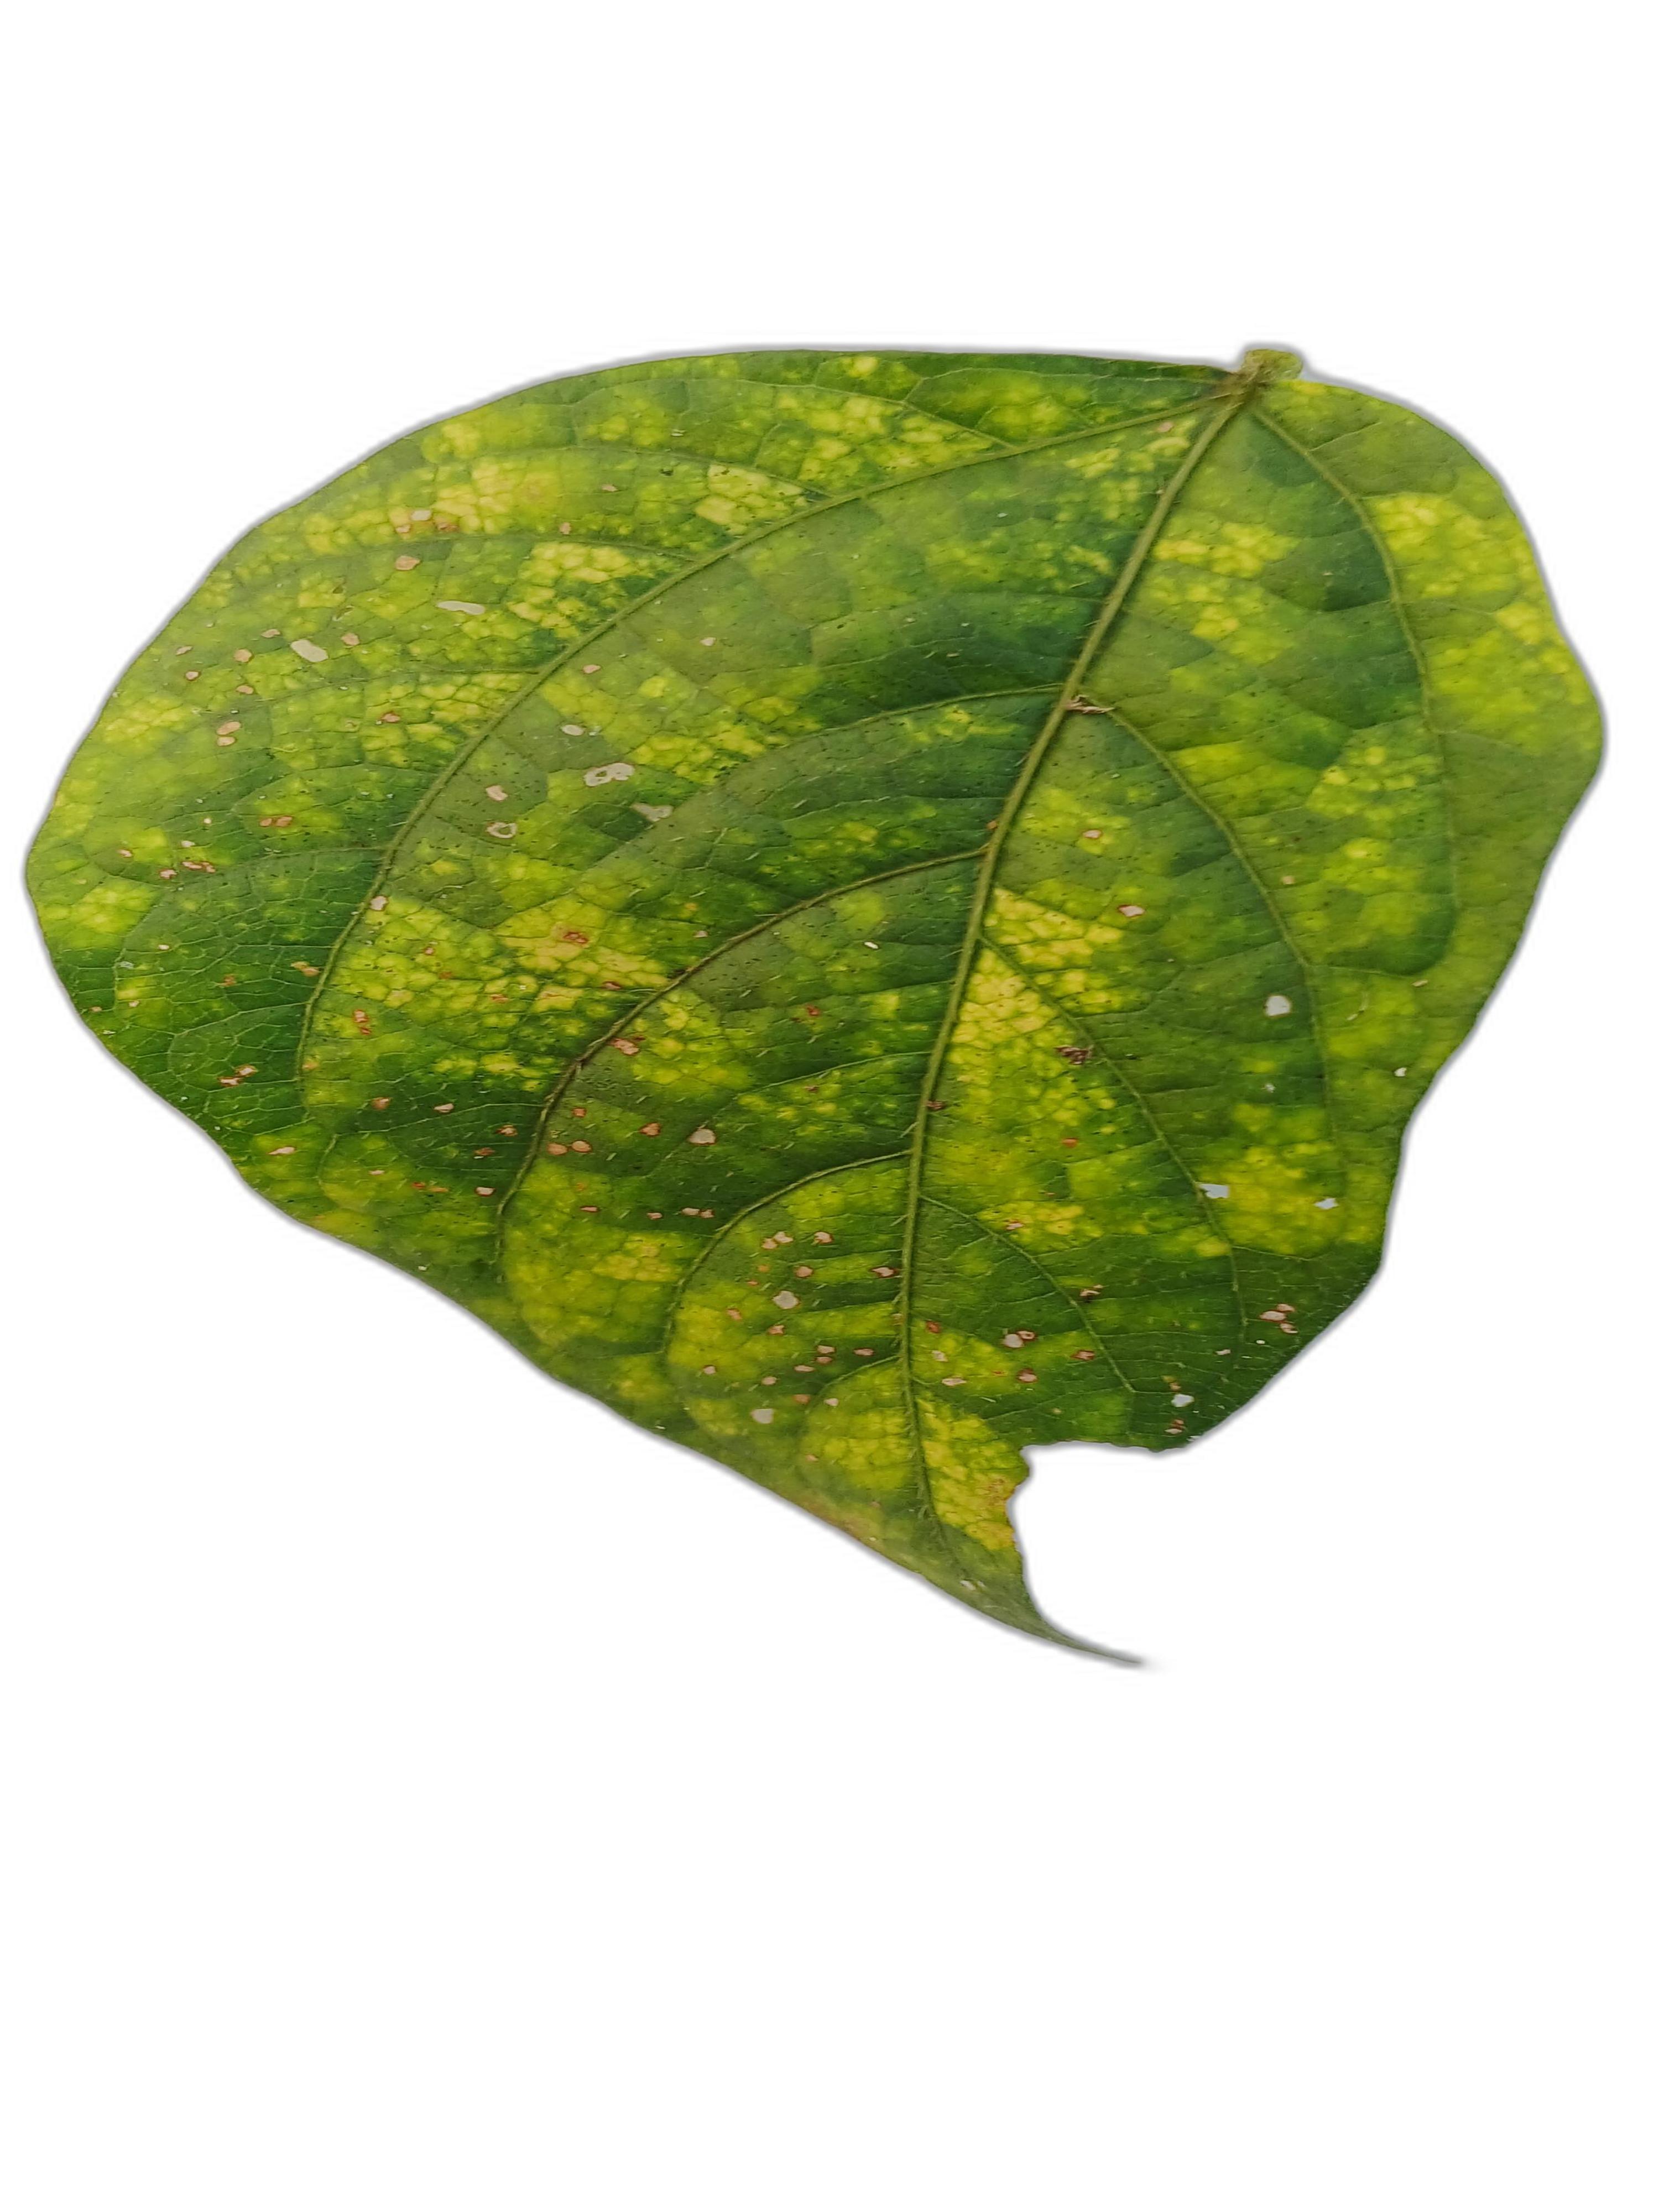
Label: Yellow Mosaic